Luke Burgess (rugby league)

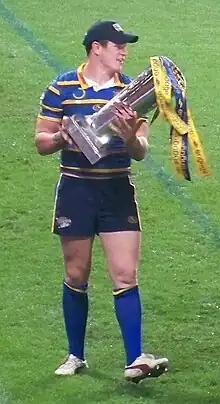
Luke Burgess with the Super League trophy in 2009.

Burgess played for the Leeds Rhinos having previously been on loan to and Doncaster.